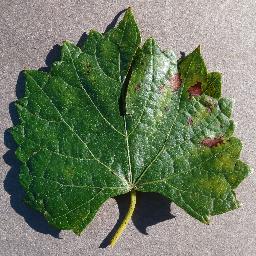
Label: Grape___Esca_(Black_Measles)